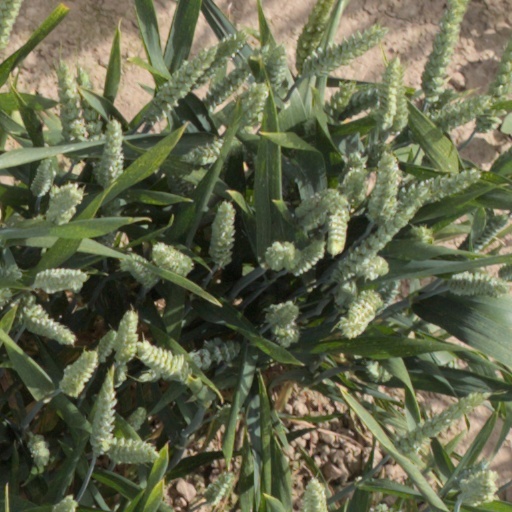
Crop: wheat